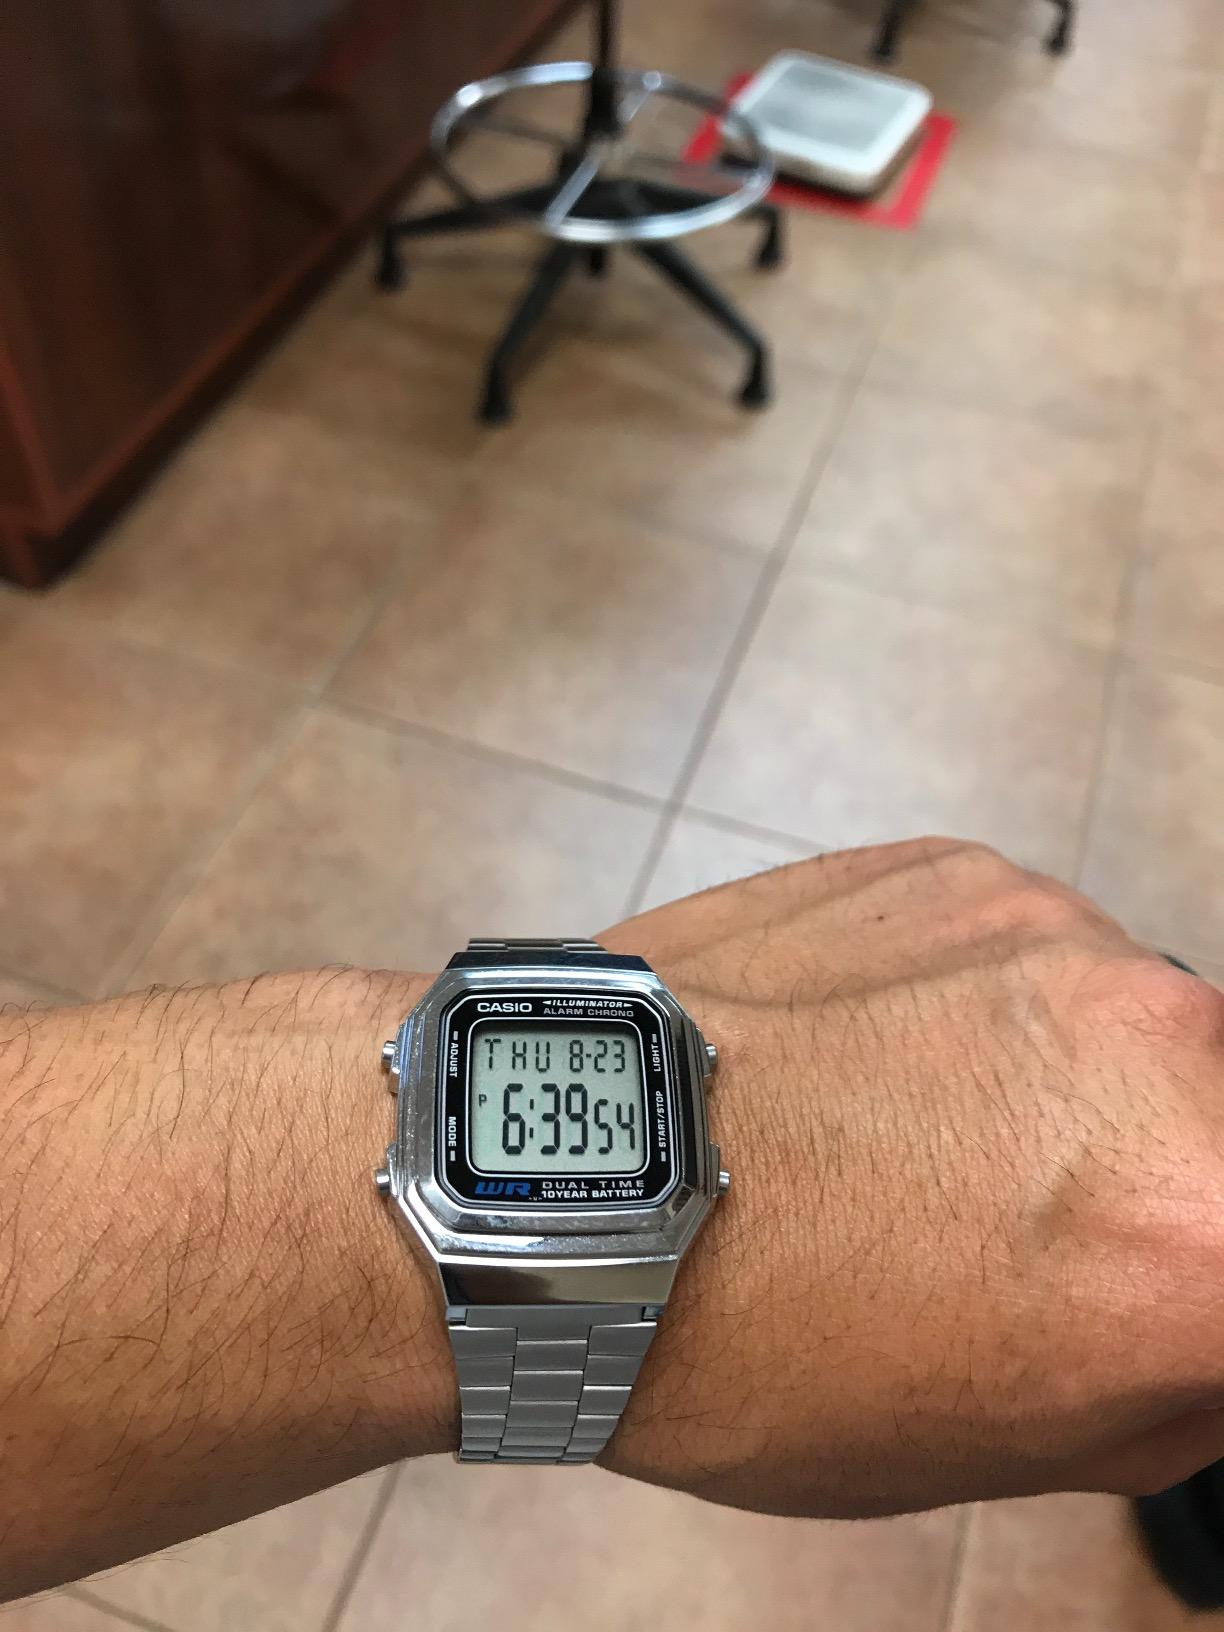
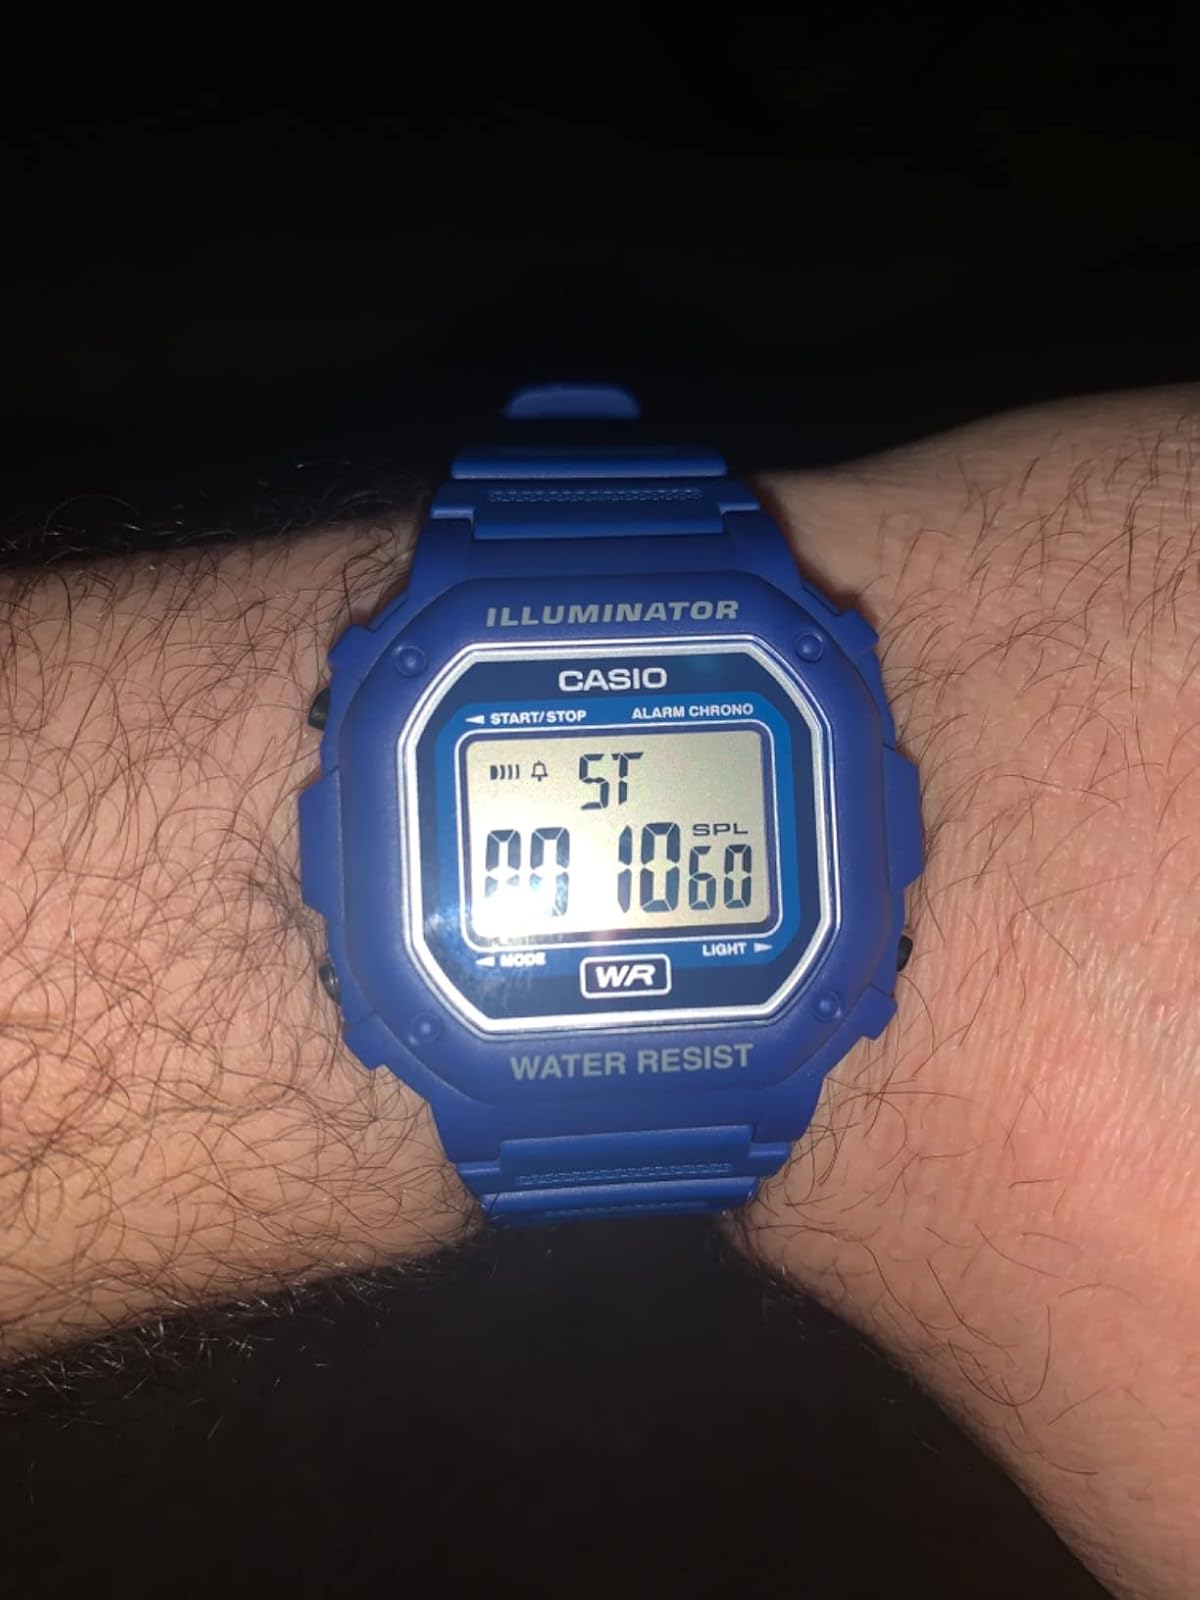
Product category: accessories_watch
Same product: no